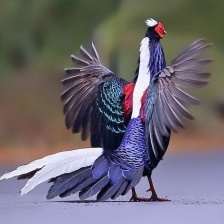
Species: SWINHOES PHEASANT
Scientific name: LOPHURA SWINHOII